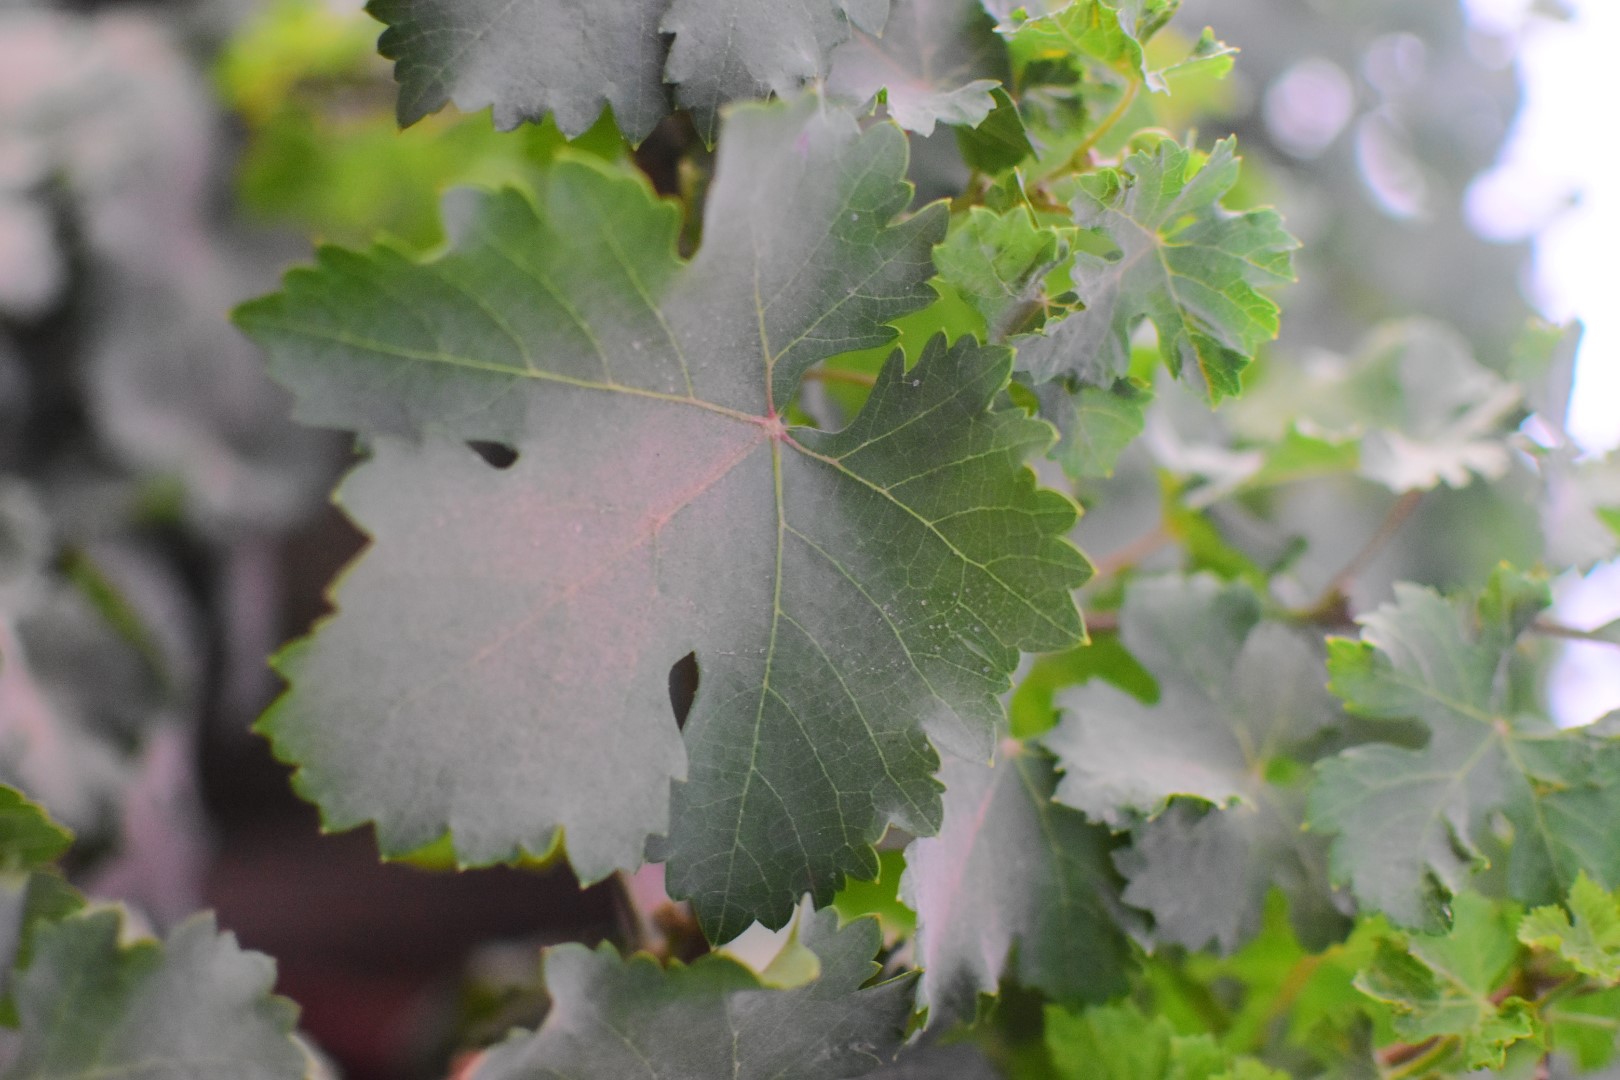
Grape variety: Aswud Balad